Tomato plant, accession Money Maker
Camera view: tilt-top (135 deg); turntable rotation: 180 degrees
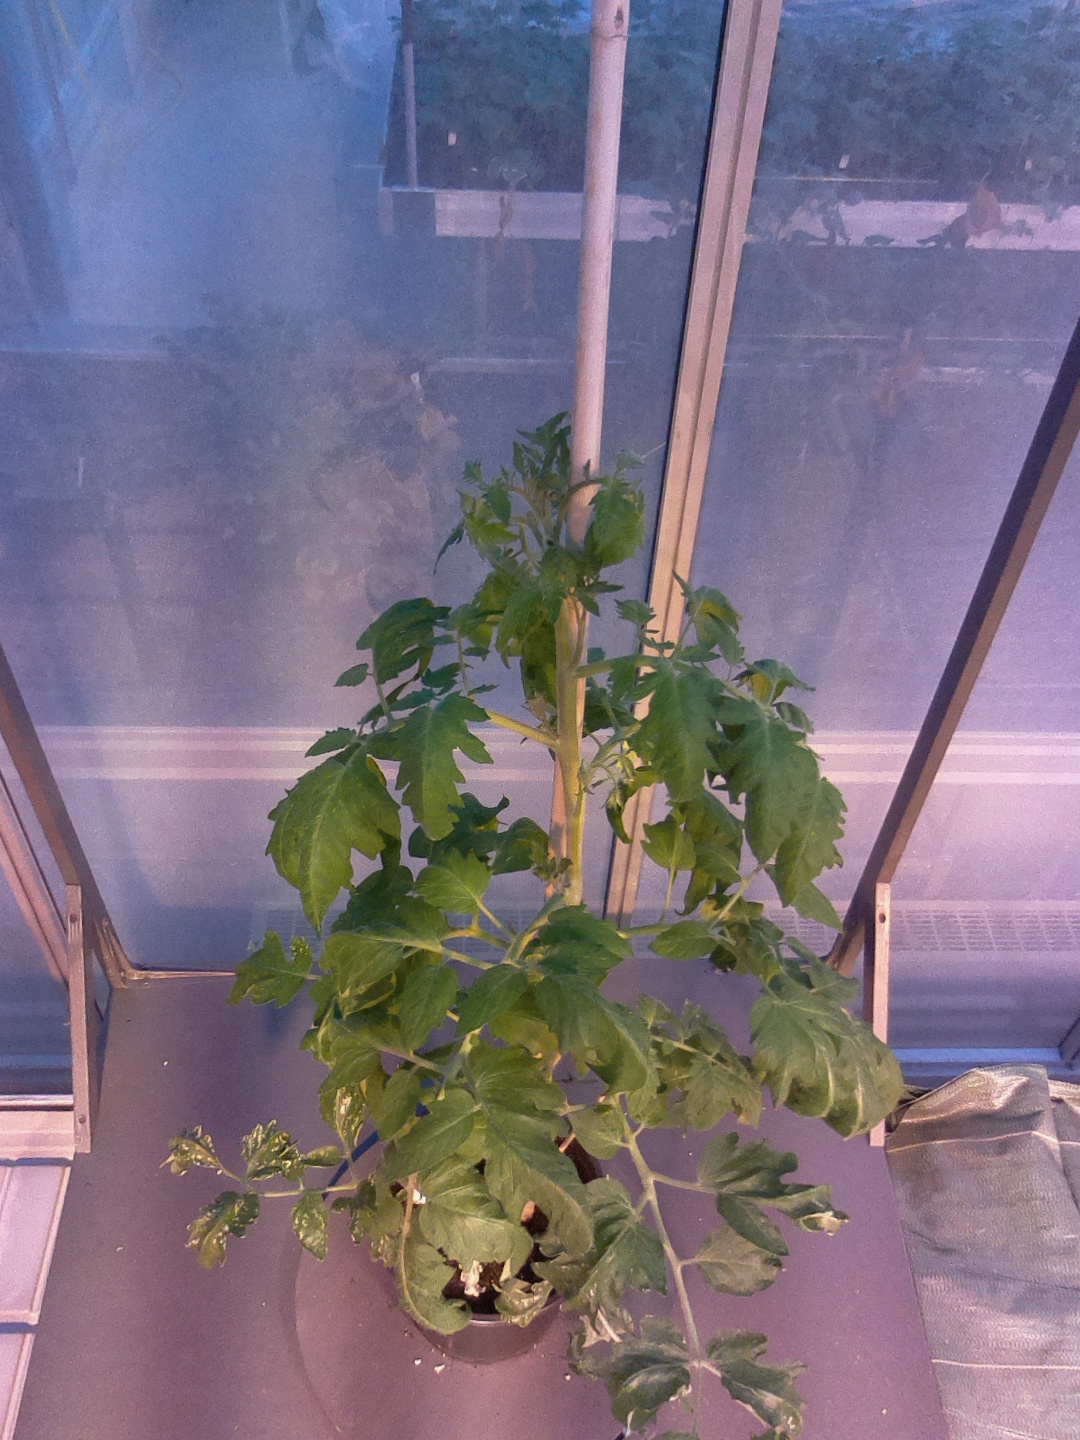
BBCH growth stage 60: First flowers open